Miroslav Aleksić (born 1978)

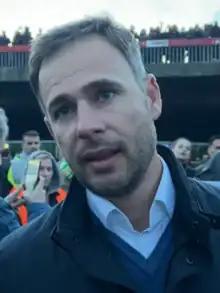
Aleksić in 2023

Miroslav Aleksić (born 6 August 1978) is a Serbian politician. He is the president of the People's Movement of Serbia (NPS) and a prominent opponent of Serbian president Aleksandar Vučić and the governing Serbian Progressive Party (SNS).